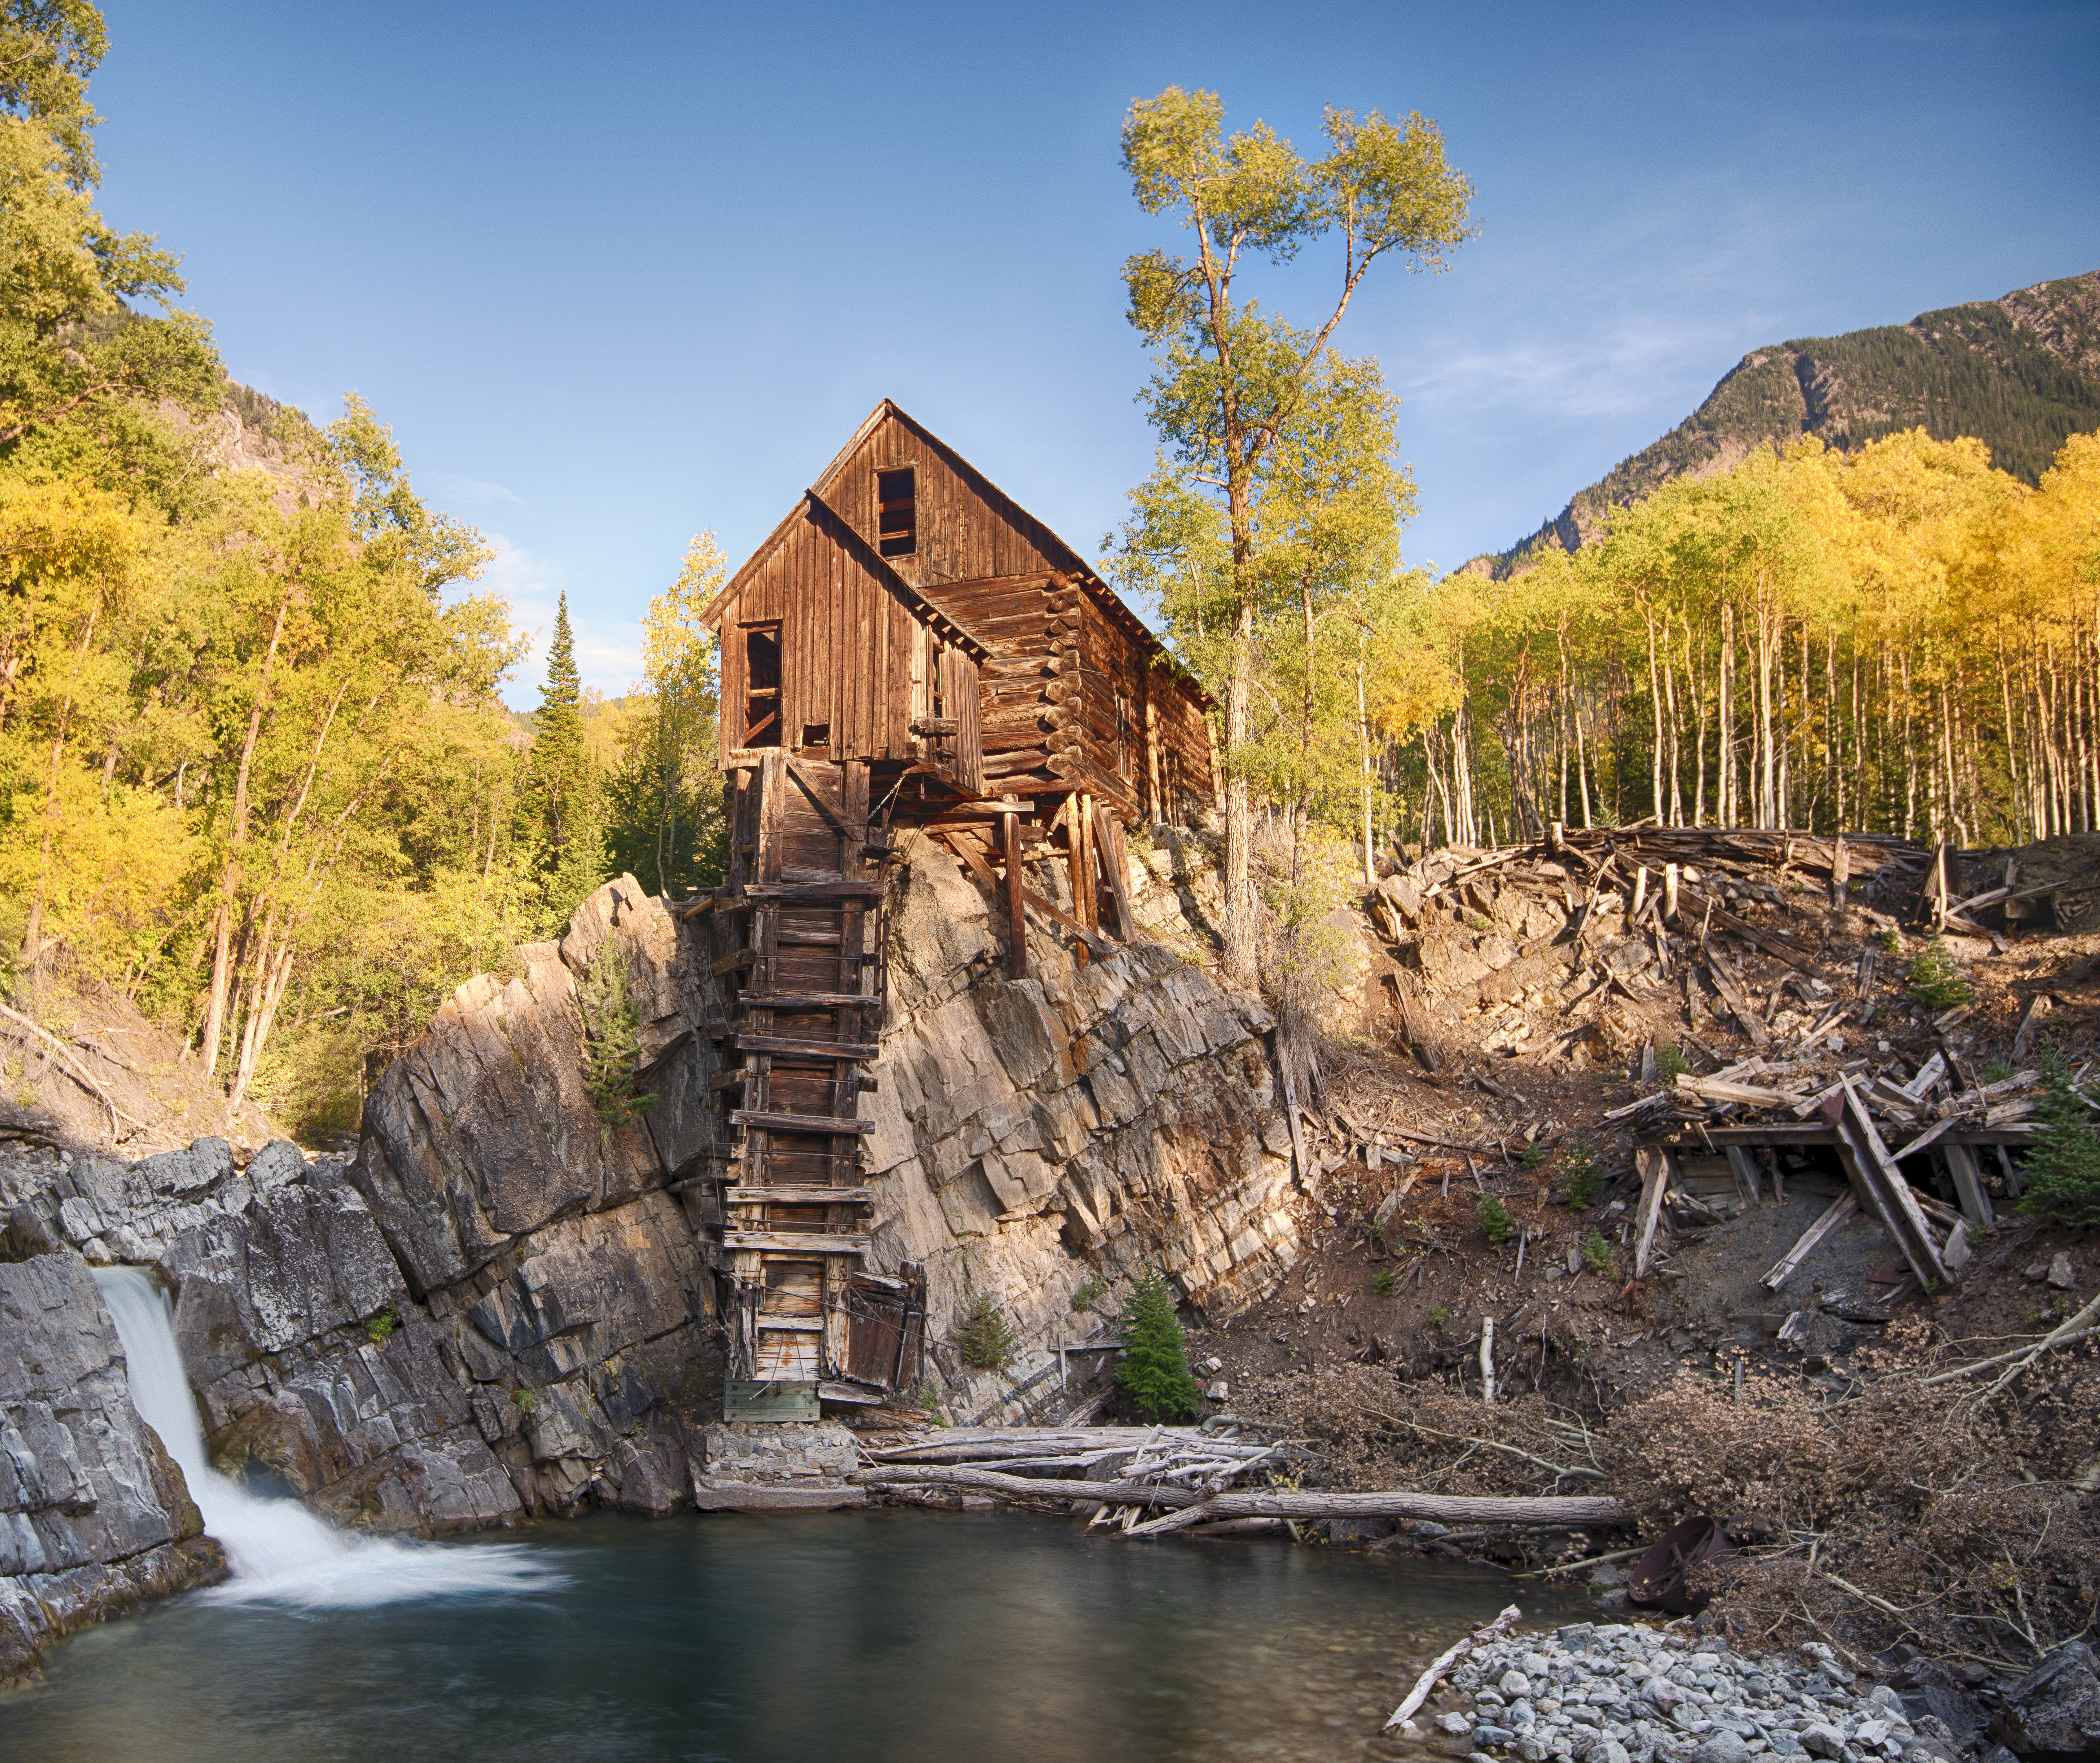
landscape, tree, nature, rock, wilderness, mountain, lake, river, valley, reflection, autumn, national park, season, nikond800e, coloradomountains, fallleaves, nikhdrefexpro2, rural area, crystalmill